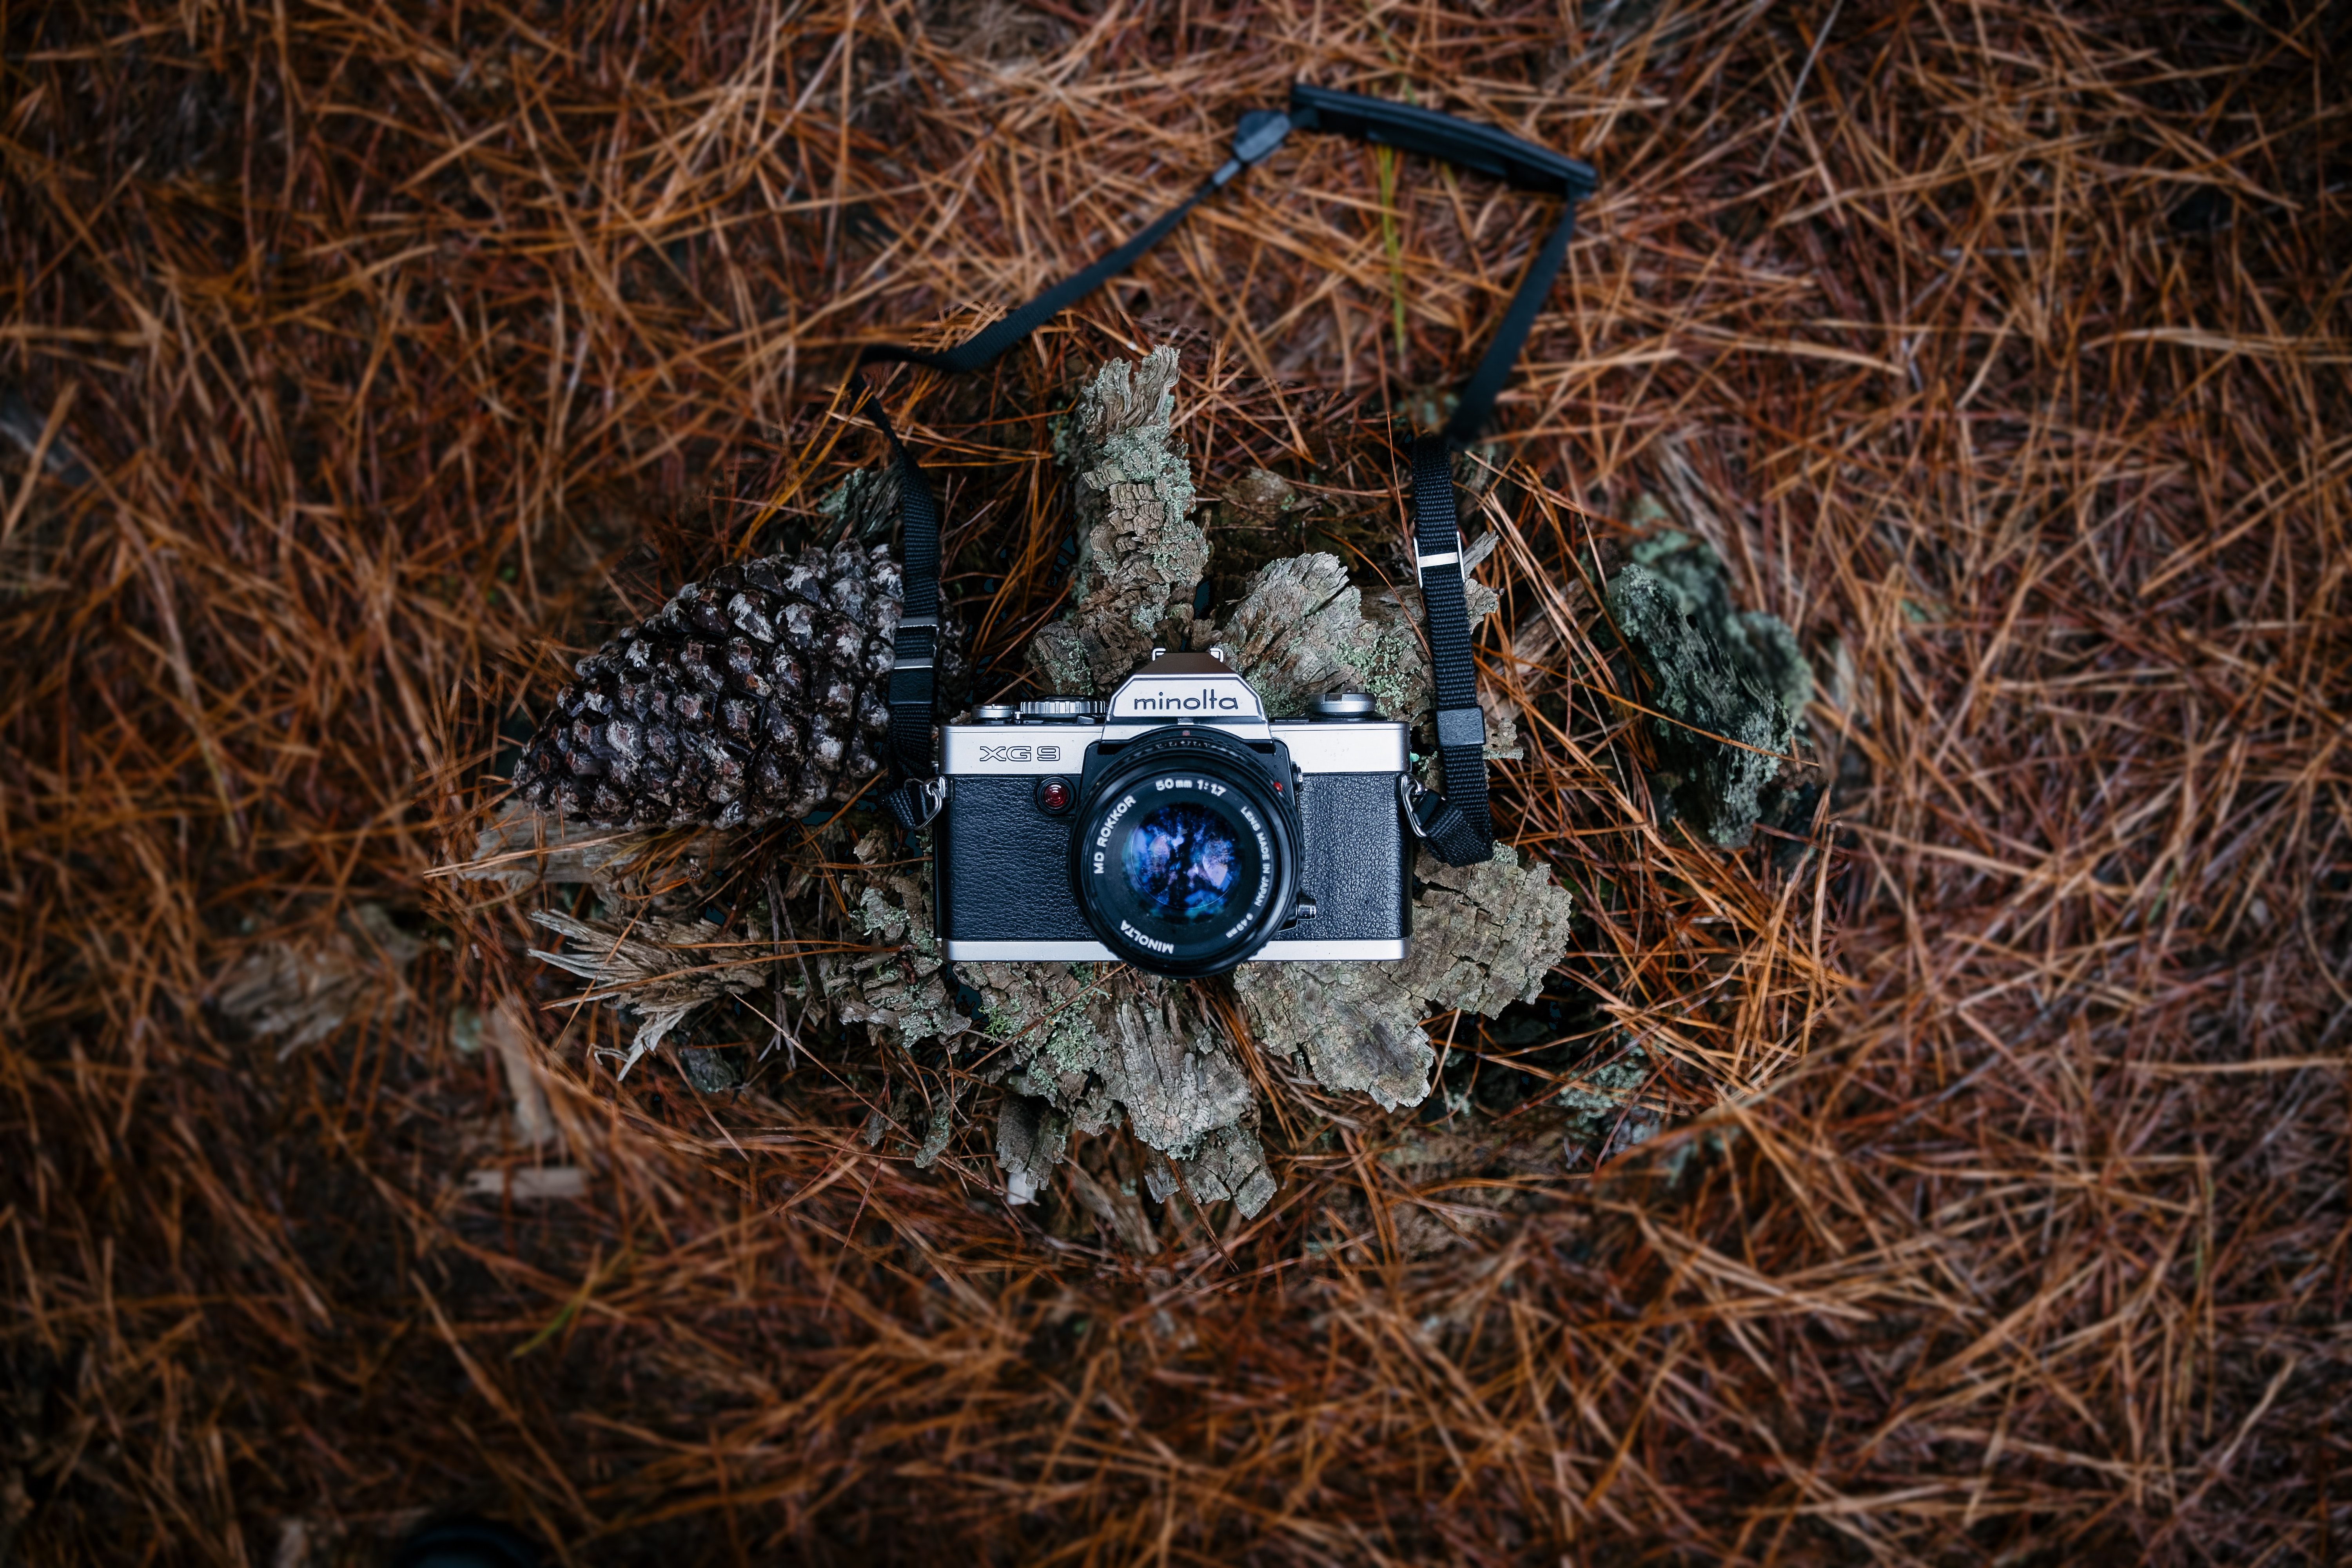
camera, tree, grass, photography, cameras optics, soil, plant, technology, stock photography, digital camera, straw, wood, reflex camera, still life photography